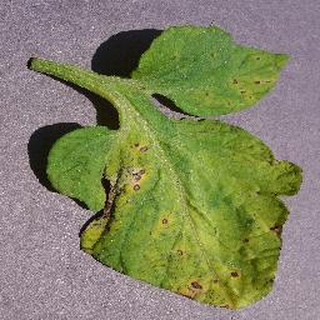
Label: tomato_septoria_leaf_spot